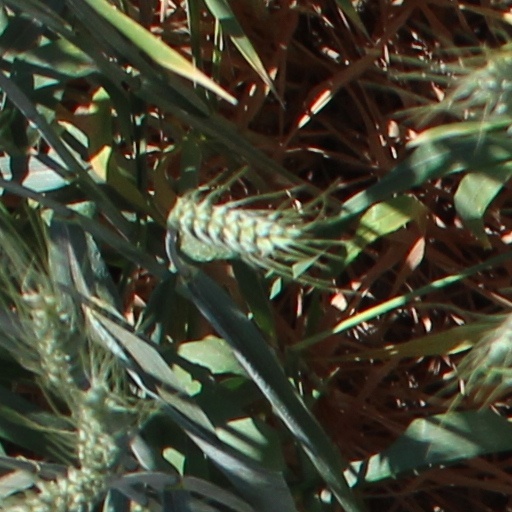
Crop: wheat